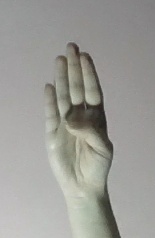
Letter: kaaf